Otterstedt

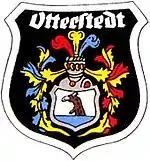
Otterstedt coat of arms

Otterstedt is a village in the district of Verden, in Lower Saxony, Germany. It is part of the municipality of Ottersberg.